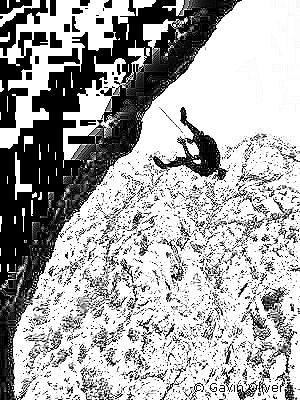
Portrait style: Sketch Portrait